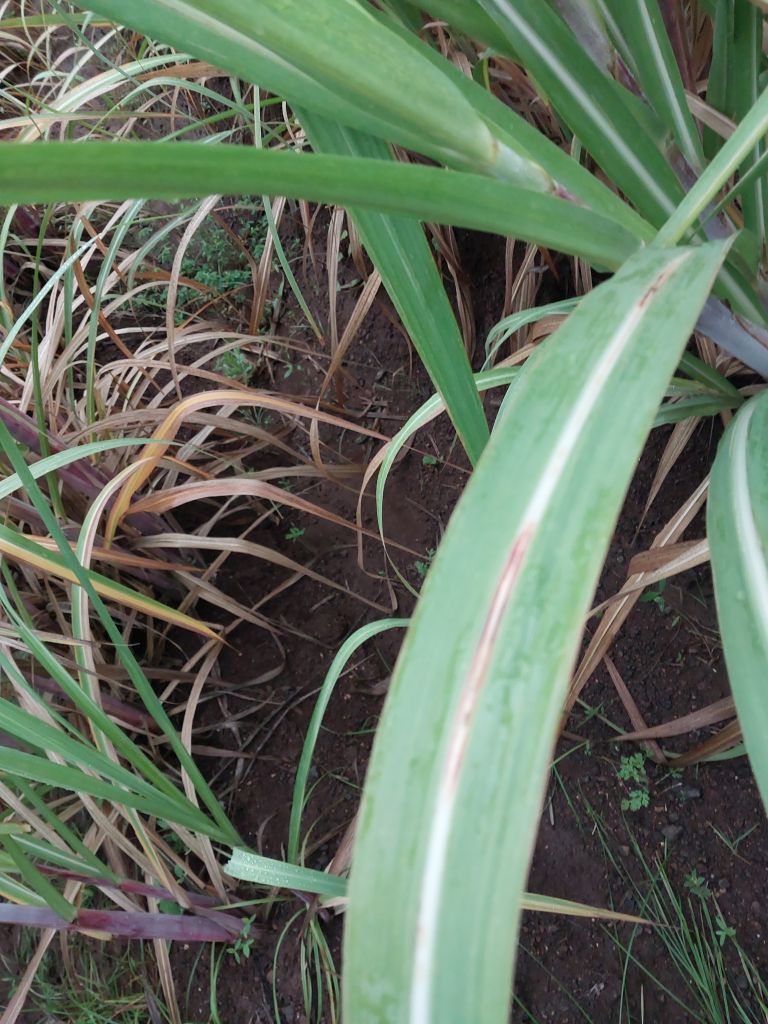
Label: Brown Spot